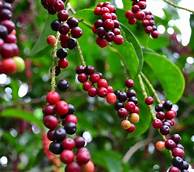
Label: others